Noel Crump

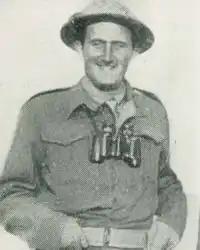
Crump in Libya during World War II

A bank officer, Crump served with the 2nd New Zealand Expeditionary Force during World War II. He embarked as a second lieutenant with the first echelon, and saw active service in Greece, Crete, Egypt, and Libya, before being invalided home in mid 1942. Promoted to the rank of captain, he then served as adjutant at the Raventhorpe Convalescent Depot in Bombay.